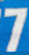
Number: 7